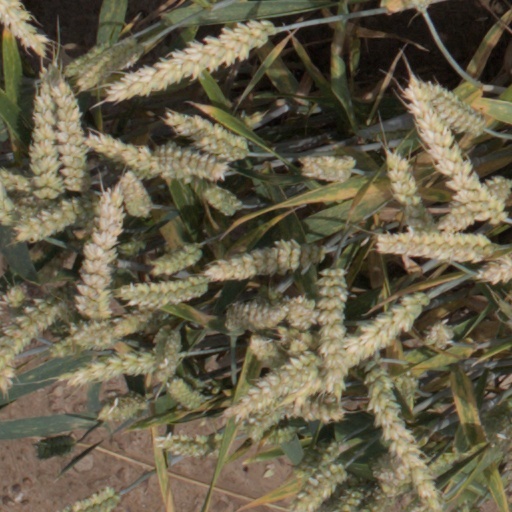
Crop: wheat